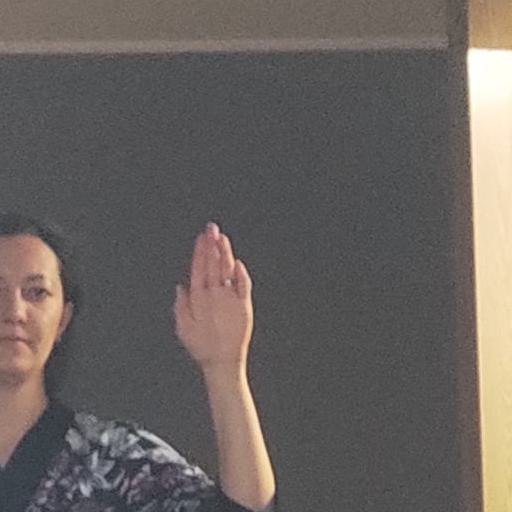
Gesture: stop